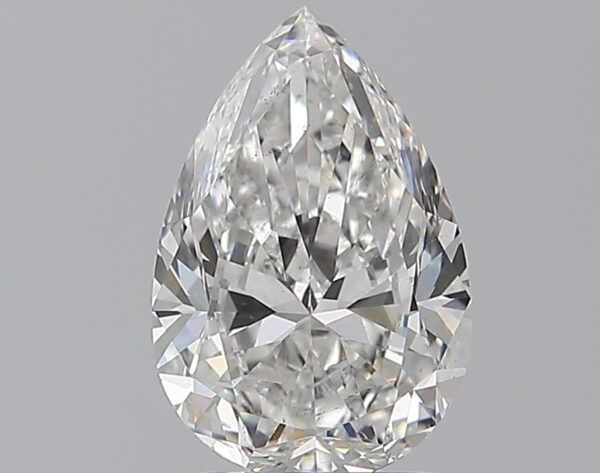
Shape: pear
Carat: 2
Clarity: SI2
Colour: E
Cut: VG
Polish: EX
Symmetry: EX
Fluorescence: N
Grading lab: GIA
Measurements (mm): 10.23 x 6.87 x 4.29